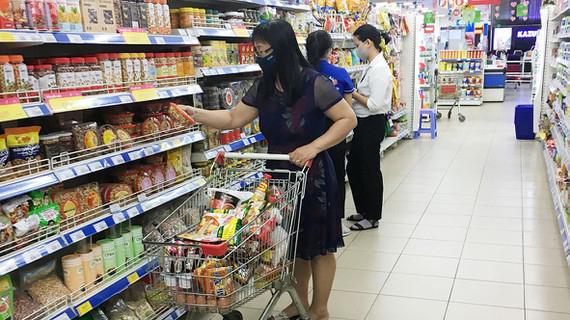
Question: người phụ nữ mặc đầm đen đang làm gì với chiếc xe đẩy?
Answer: dùng xe đẩy siêu thị đựng đồ mua sắm